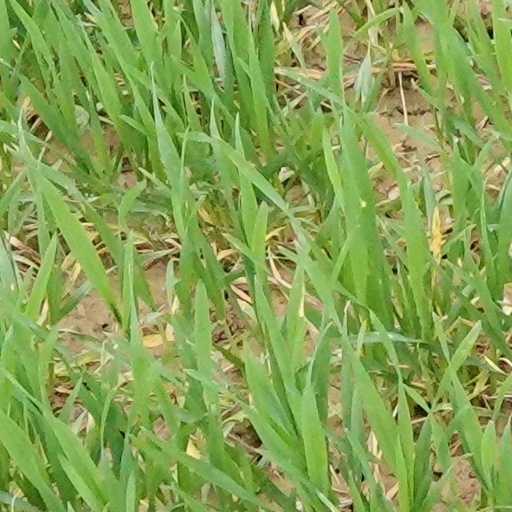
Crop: wheat